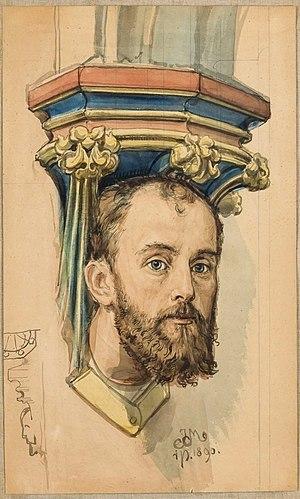
Tadeusz Stryjeński est un architecte et conservateur des monuments historiques polonais.